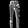
Label: Trouser